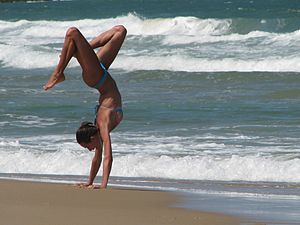
Håndstand / Variationer
Håndstand med bensplit sidelæns og bøjede knæ.
En håndstand er den handling at holde kroppen i en stabil, lodret stilling med hovedet nedad ved at balancere på hænderne. I en standard håndstand holdes kroppen udstrakt med arme og ben ligeledes strakte, og med en afstand mellem hænderne som nogenlunde svarer til skulderbredden. Der er mange varianter af håndstande, men i alle tilfælde må den, der udfører den, have optrænet en passende balance og styrke i overkroppen. En forløber for håndstand er at foretage den, så benene støtter mod en væg eller stabiliseres af en medhjælpende person.